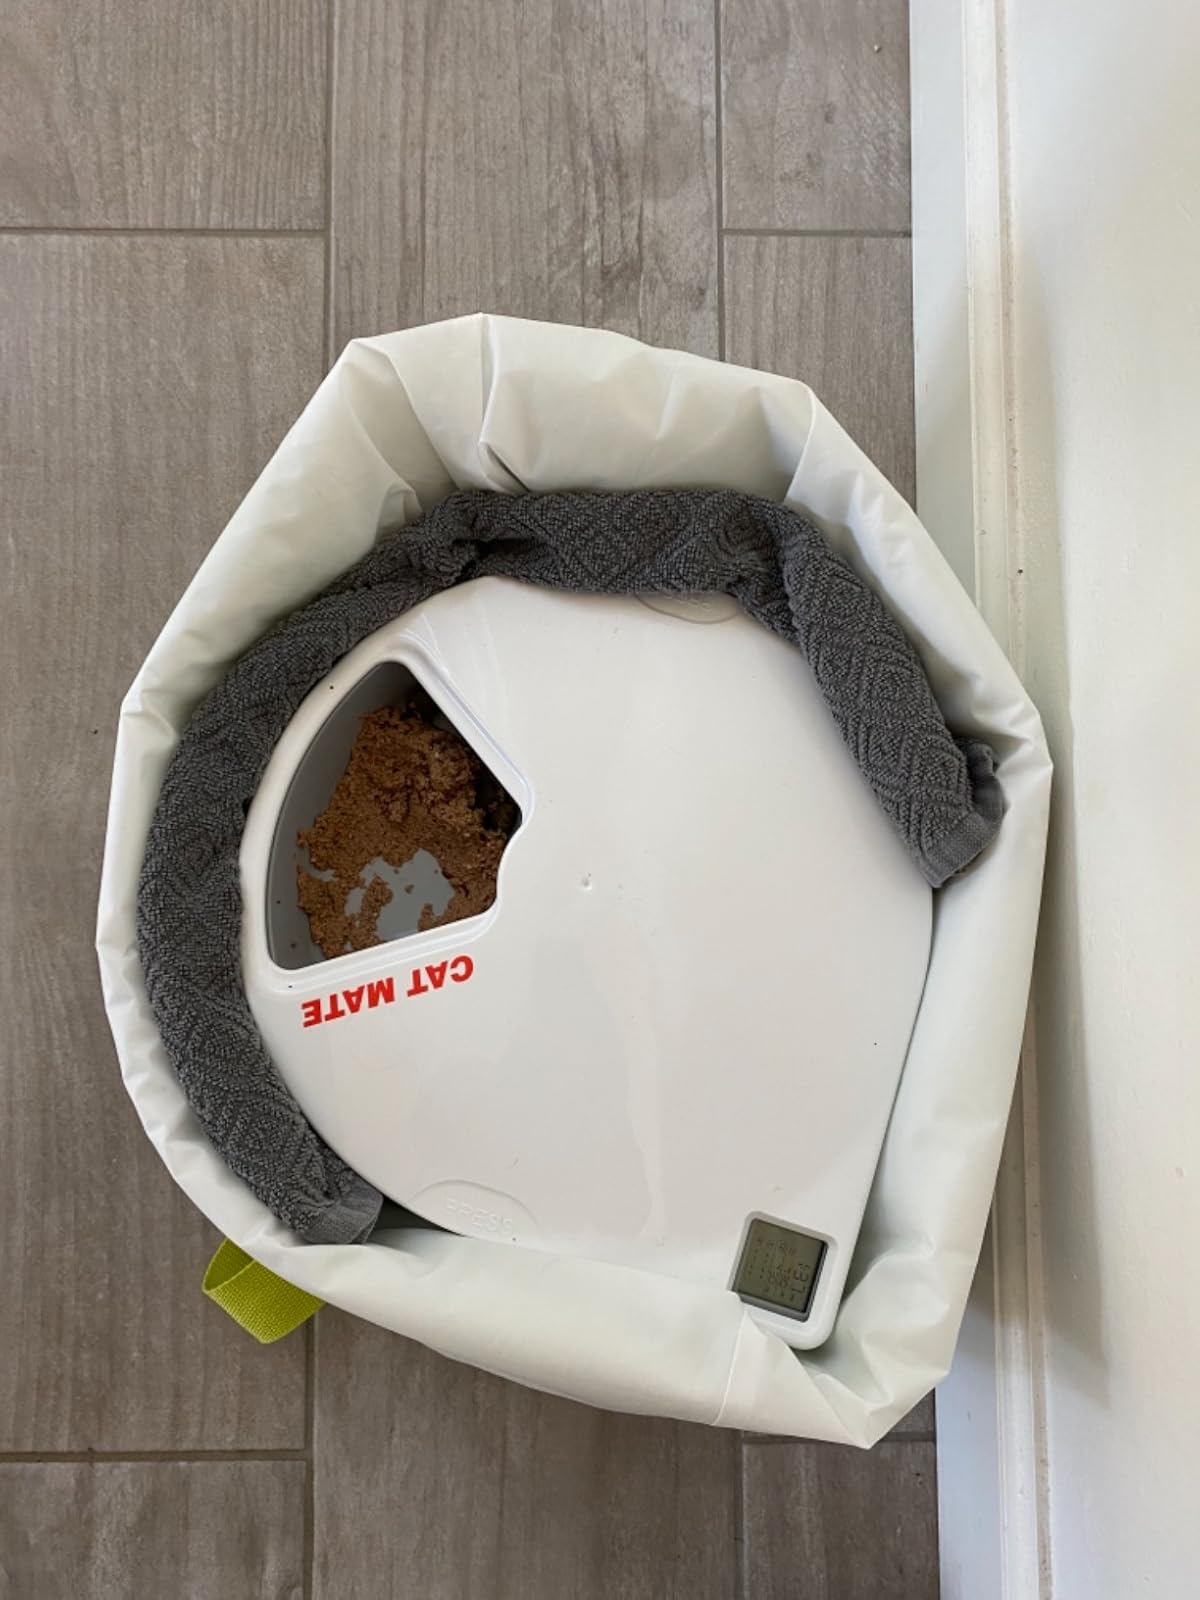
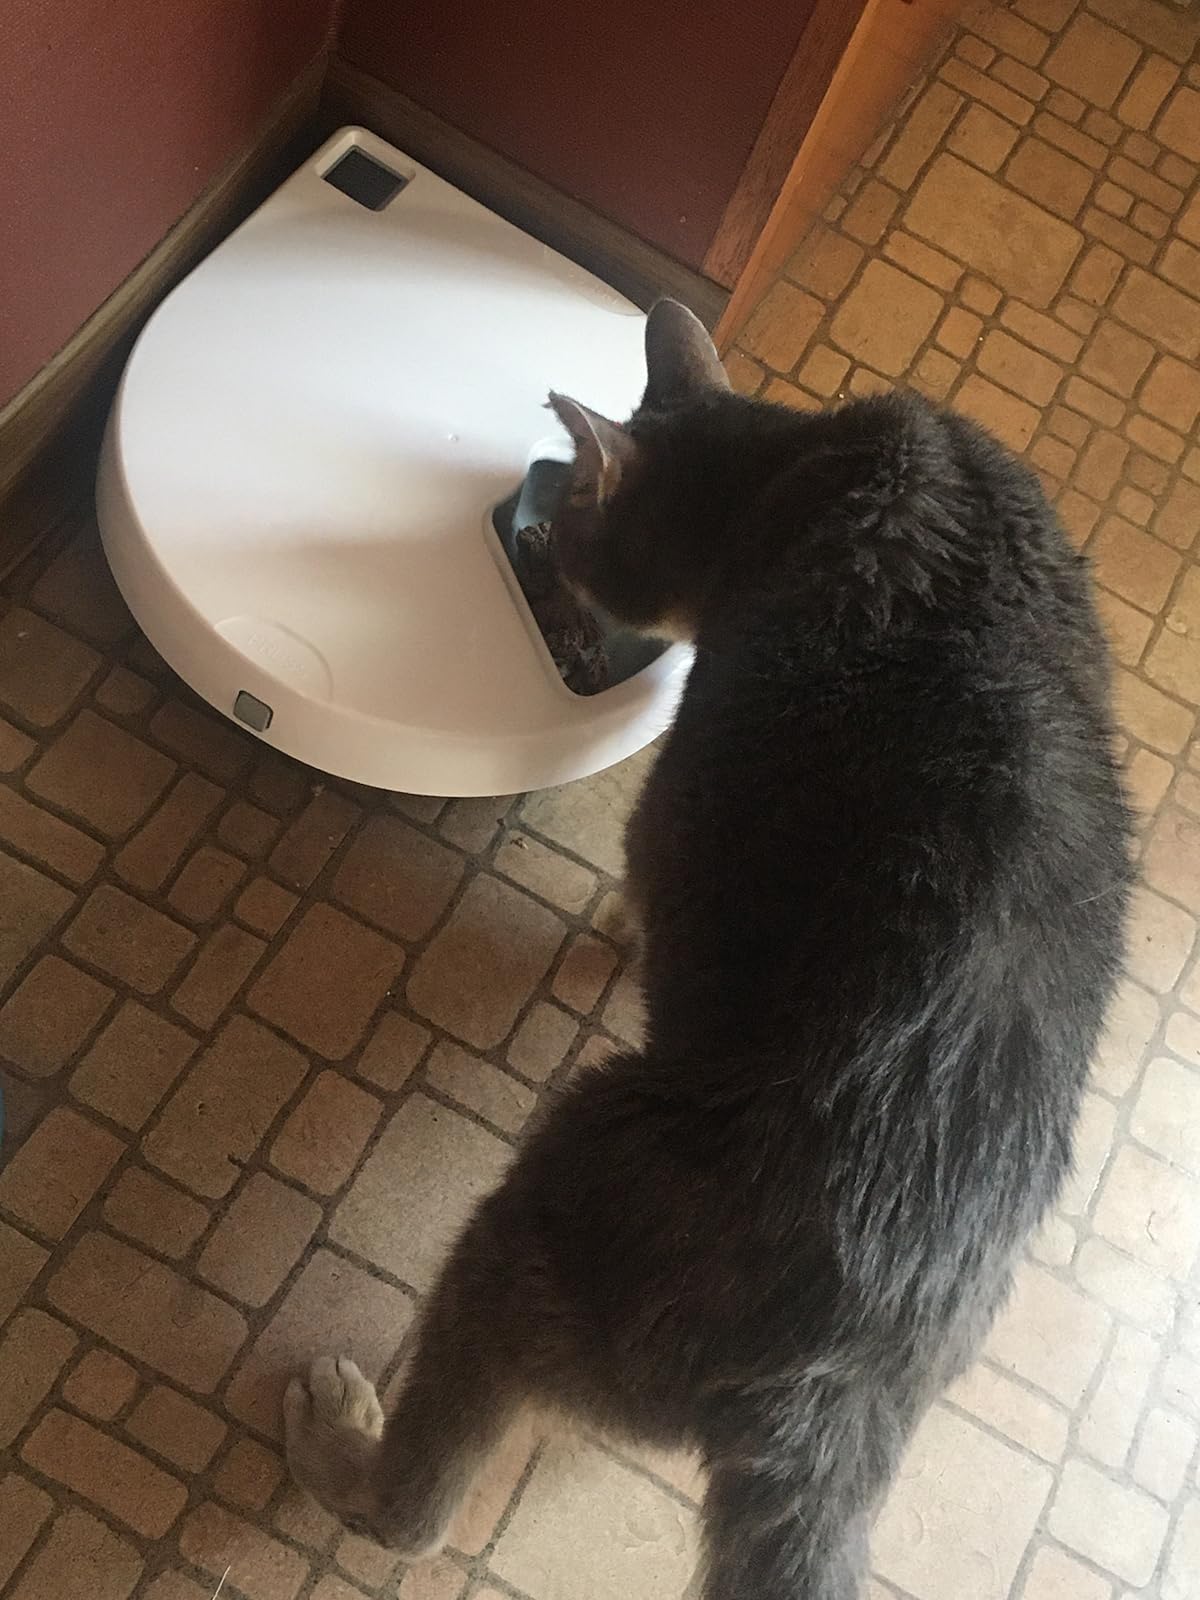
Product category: items_feeder
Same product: yes